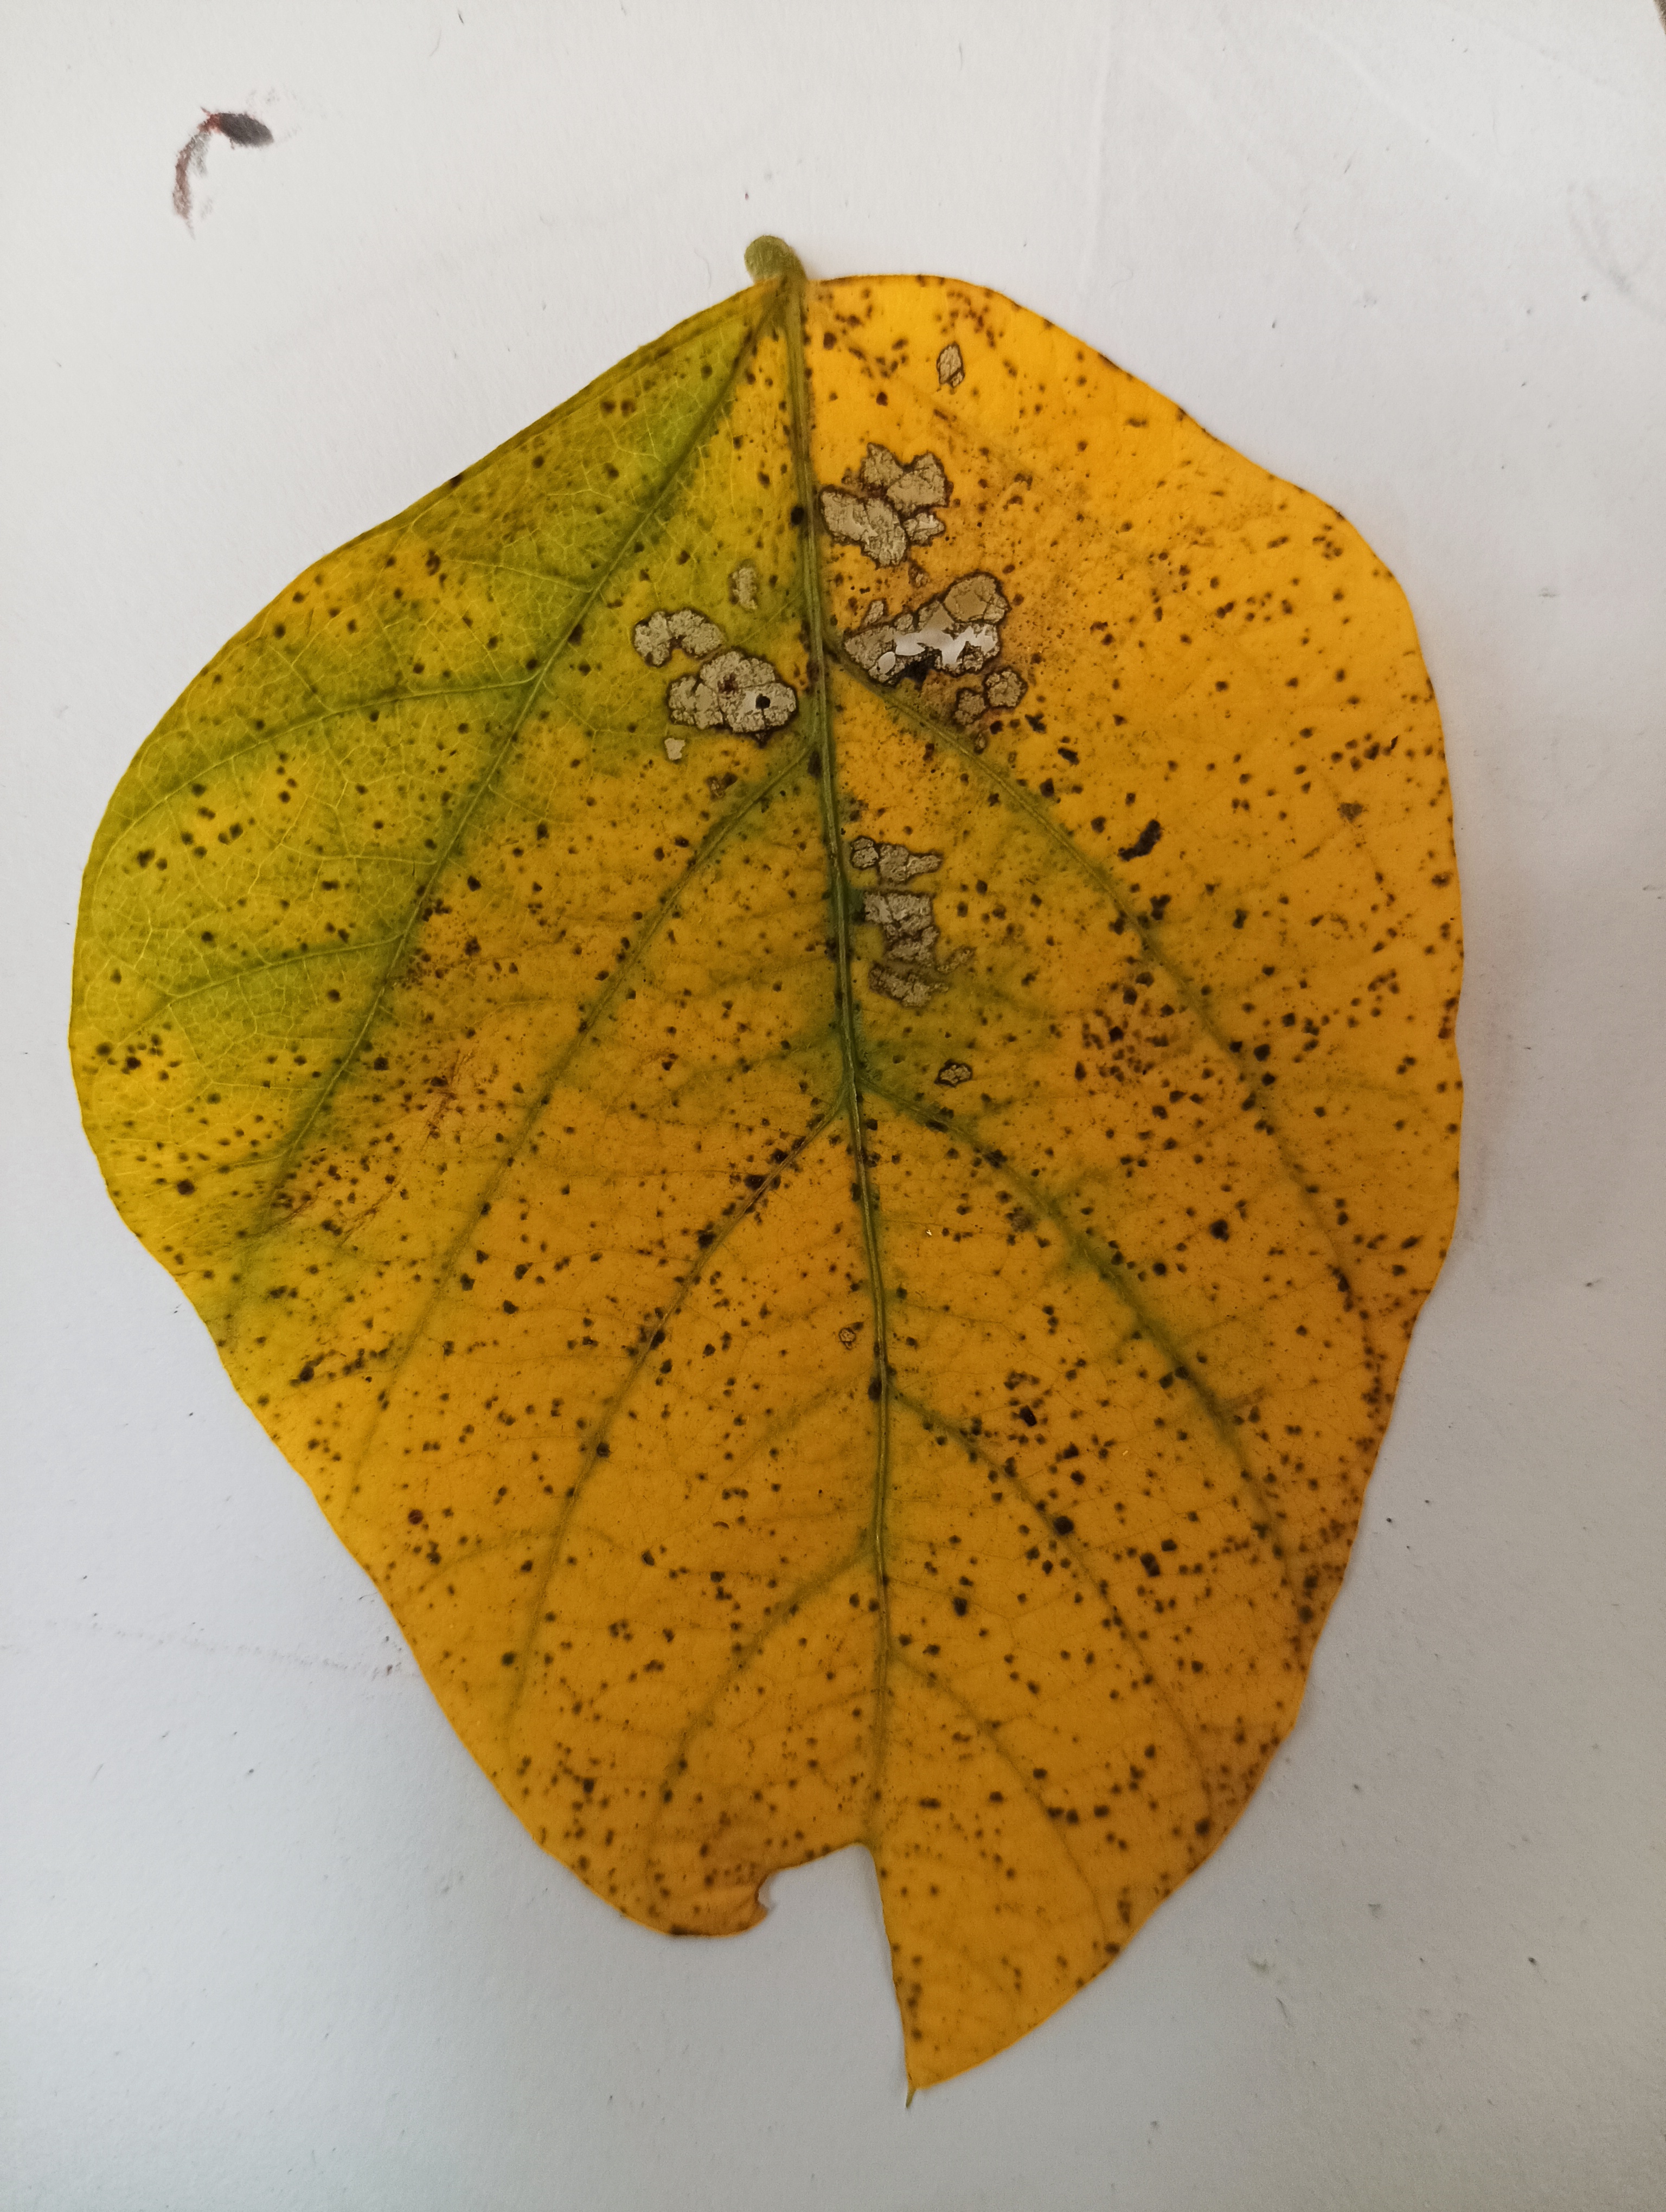
Label: Septoria_Brown_Spot